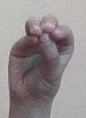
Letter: ha